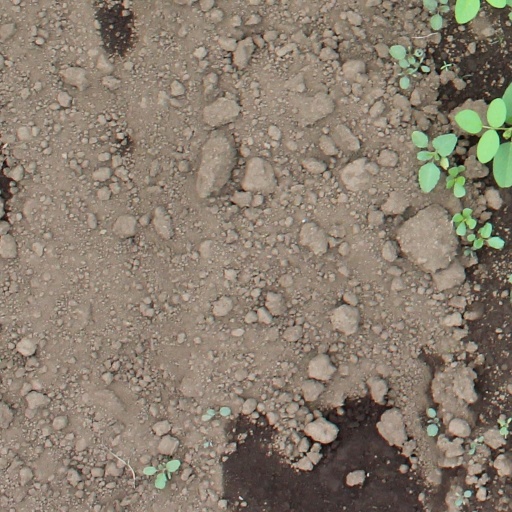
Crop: soybean